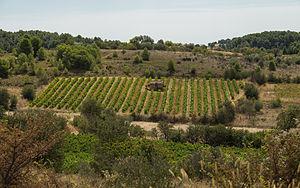
Un mazet dans un vignoble. Castelnau-de-Guers, Hérault, France.
Les Côtes-de-thau, anciennement vin de Pays des Côtes-de-thau, est un vin français d'indication géographique protégée de zone, produit dans le département de l'Hérault.
Un mazet, ou maset, est une petite construction rurale à pièce unique, en maçonnerie liée et à couverture de tuiles, que l'on rencontre dans le Languedoc et notamment dans les départements du Gard, de l'Ardèche et de l'Hérault, où elle servait autrefois de maisonnette dominicale aux petites gens des bourgs et des villes.